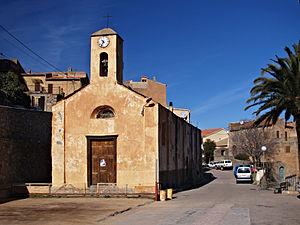
Occhiatana est une commune française située dans la circonscription départementale de la Haute-Corse et le territoire de la collectivité de Corse. Le village appartient à la piève de Tuani, en Balagne.